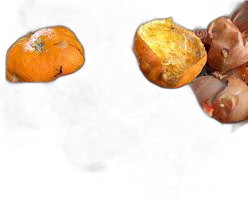
Waste category: biological